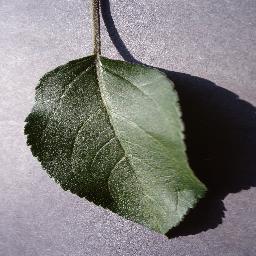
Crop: apple
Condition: healthy